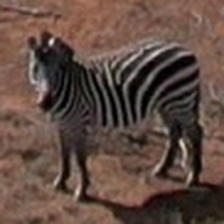
Pose orientation: left